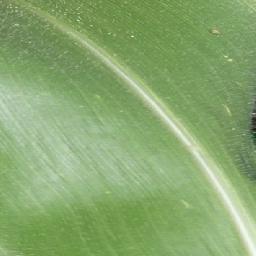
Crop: corn
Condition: (maize)_healthy